First Great Awakening

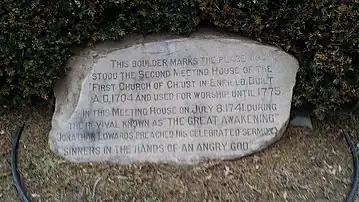
Monument in Enfield, Connecticut, commemorating the location where "Sinners in the Hands of an Angry God" was preached

The most influential evangelical revival was the Northampton revival of 1734–1735, under the leadership of Congregational minister Jonathan Edwards. In the fall of 1734, Edwards preached a sermon series on justification by faith alone, and the community's response was extraordinary. Signs of religious commitment among the laity increased, especially among the town's young people. Edwards wrote to Boston minister Benjamin Colman that the town "never was so full of Love, nor so full of Joy, nor so full of distress as it has lately been. ... I never saw the Christian spirit in Love to Enemies so exemplified, in all my Life as I have seen it within this half-year." The revival ultimately spread to 25 communities in western Massachusetts and central Connecticut until it began to wane in 1737.